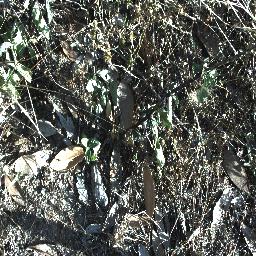
Label: snake_weed